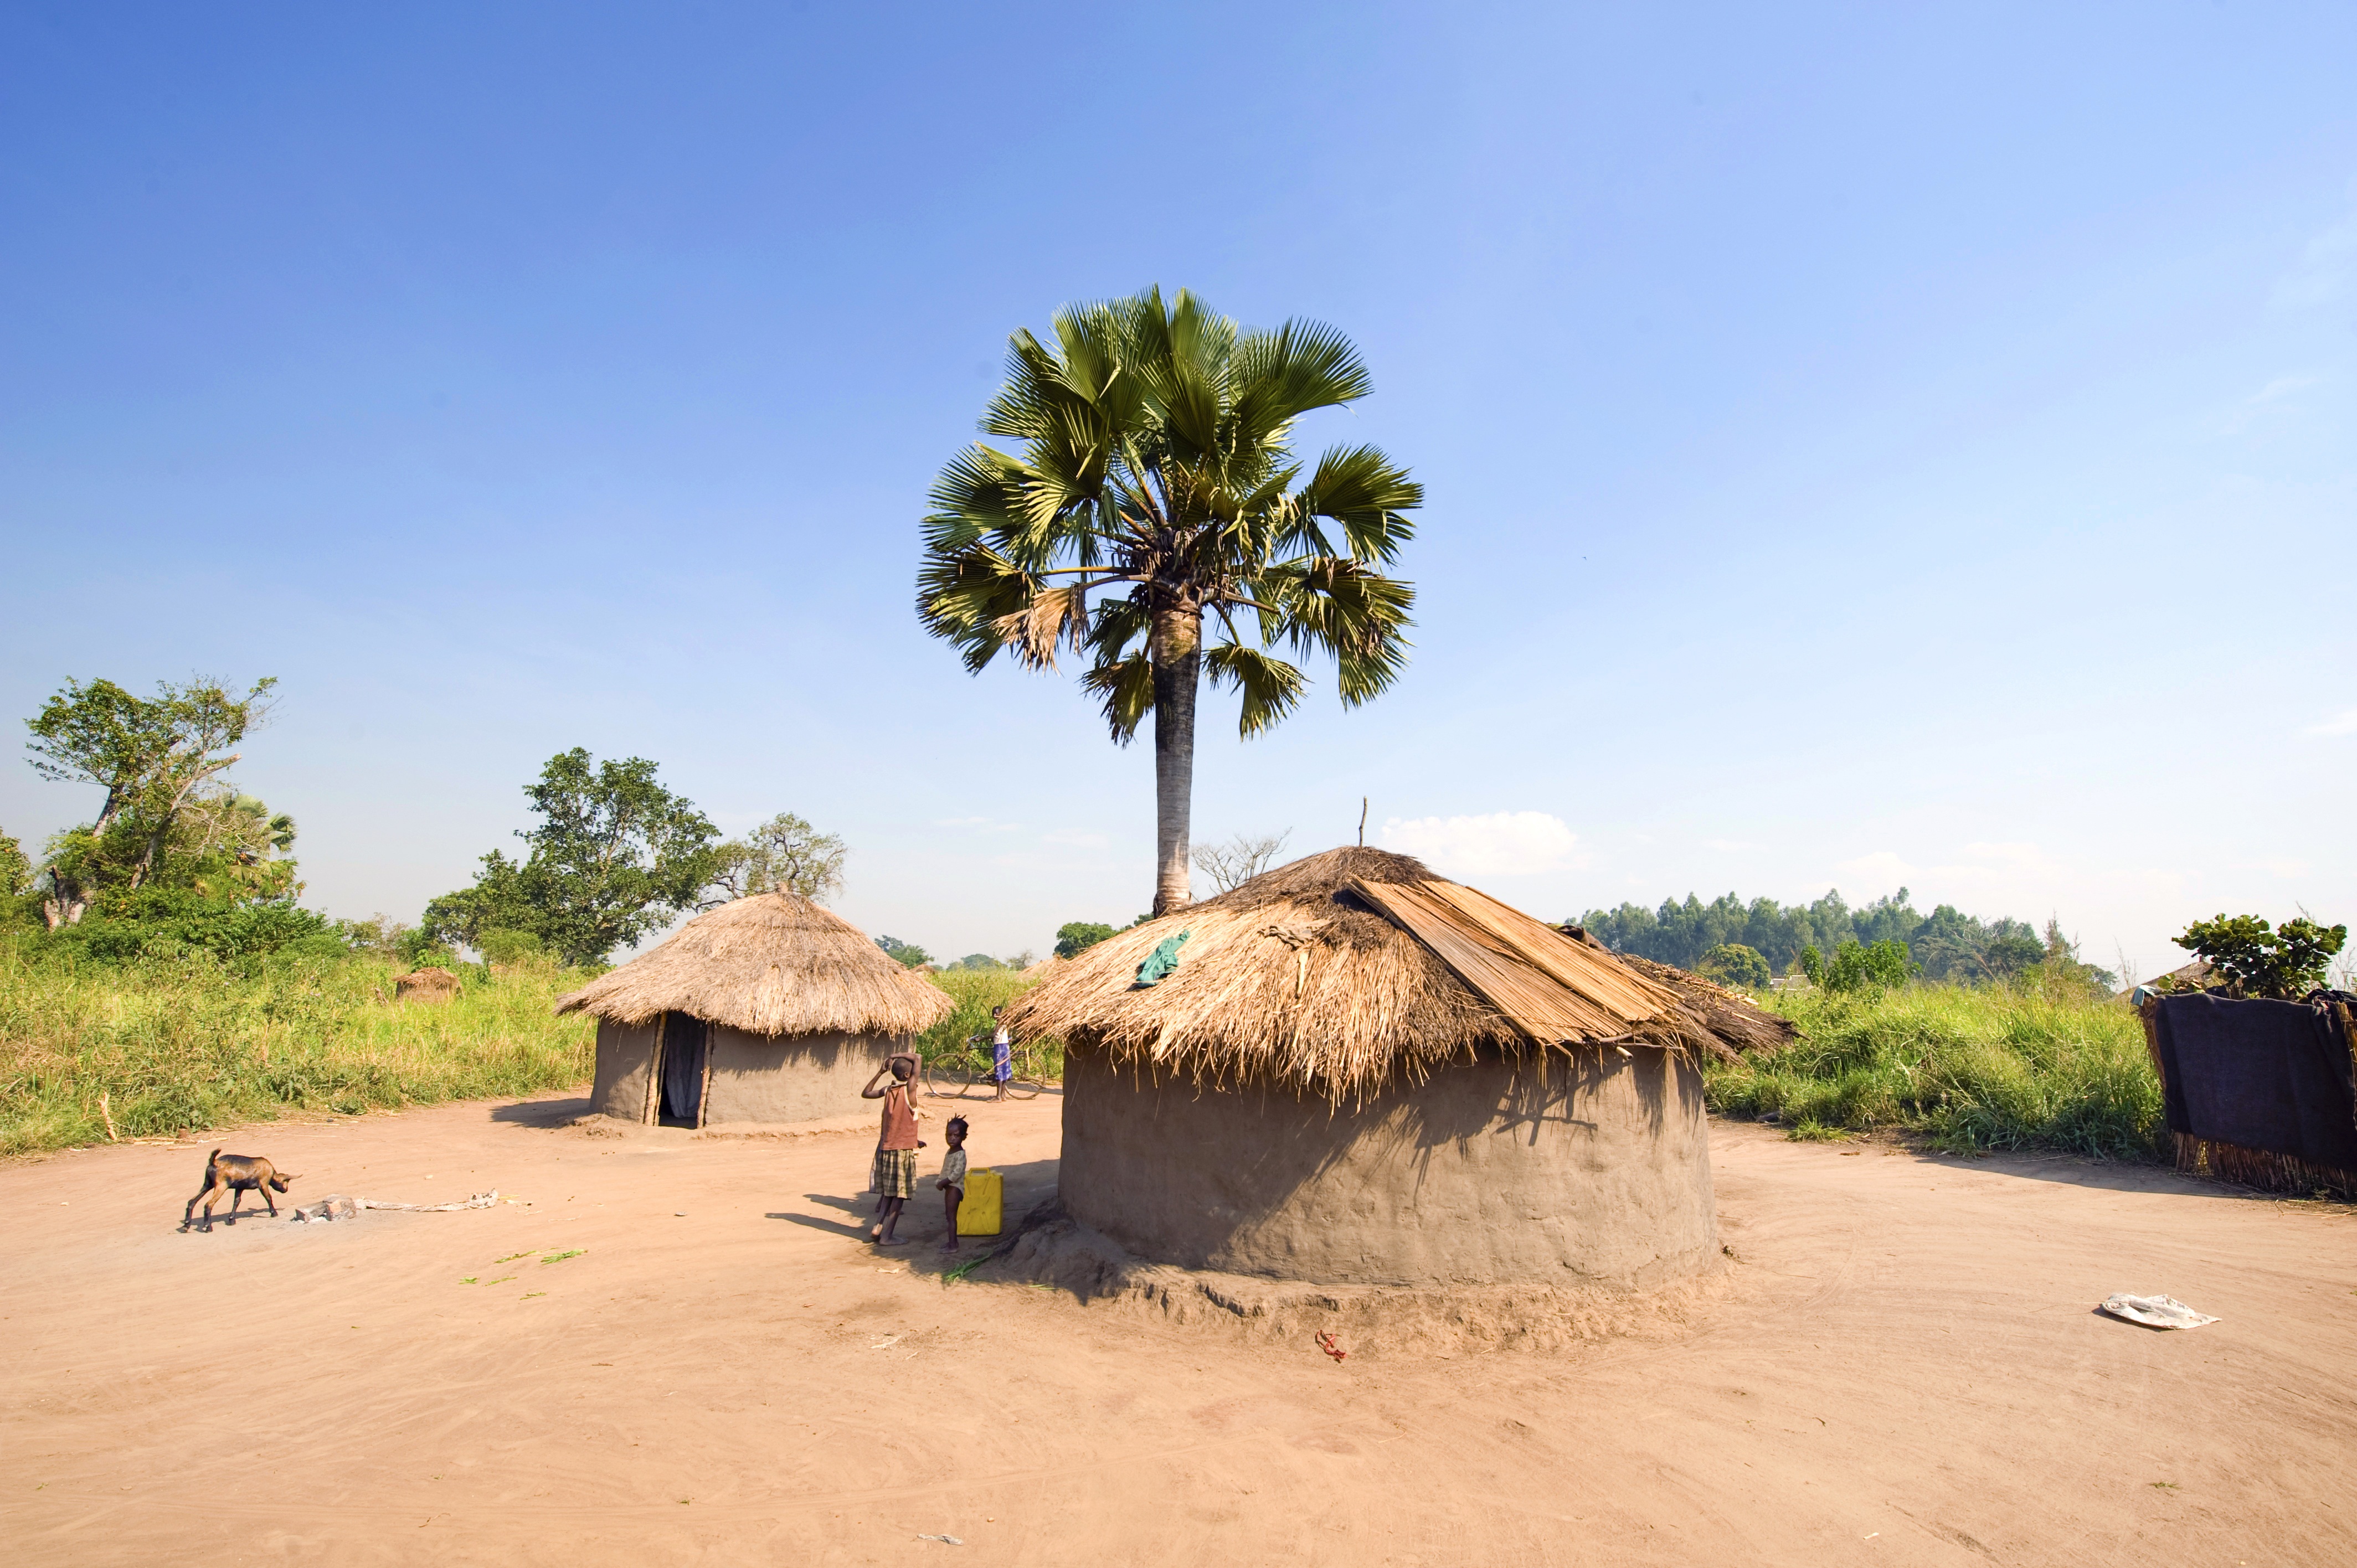
beach, landscape, tree, house, building, vacation, hut, village, rural, mud, africa, native, culture, estate, traditional, rural area, granary, arecales, northern uganda